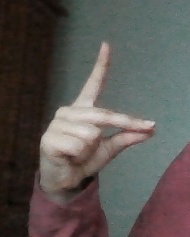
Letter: ta